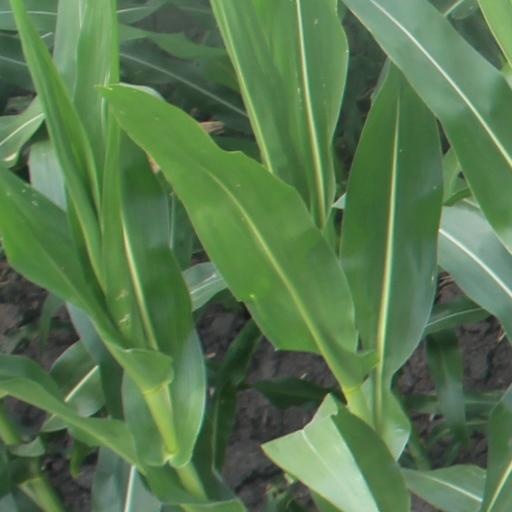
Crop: maize; corn